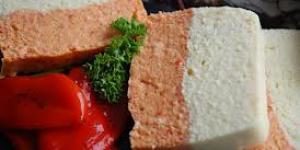
pudin de merluza con pimientos